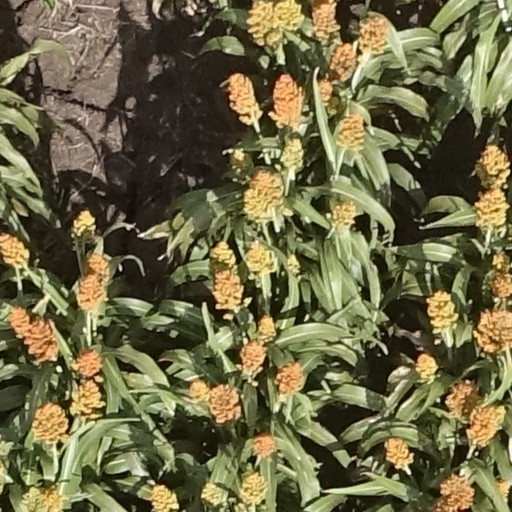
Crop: sorghum